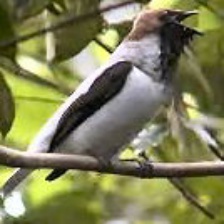
Species: BEARDED BELLBIRD
Scientific name: PROCNIAS AVERANO